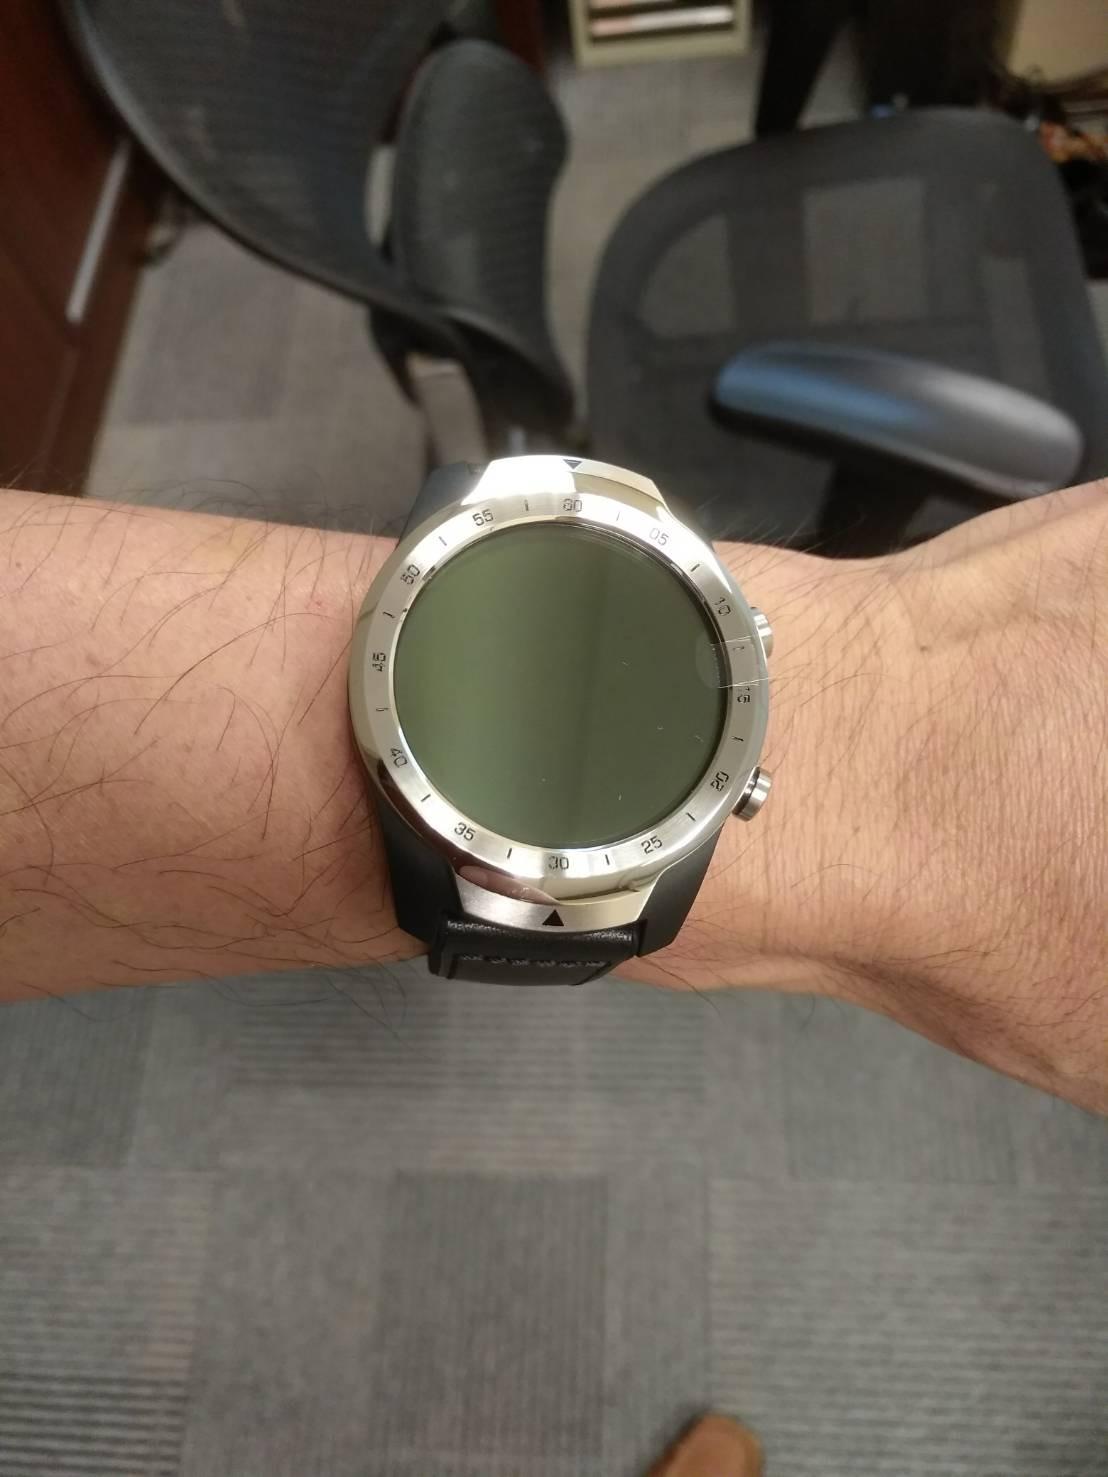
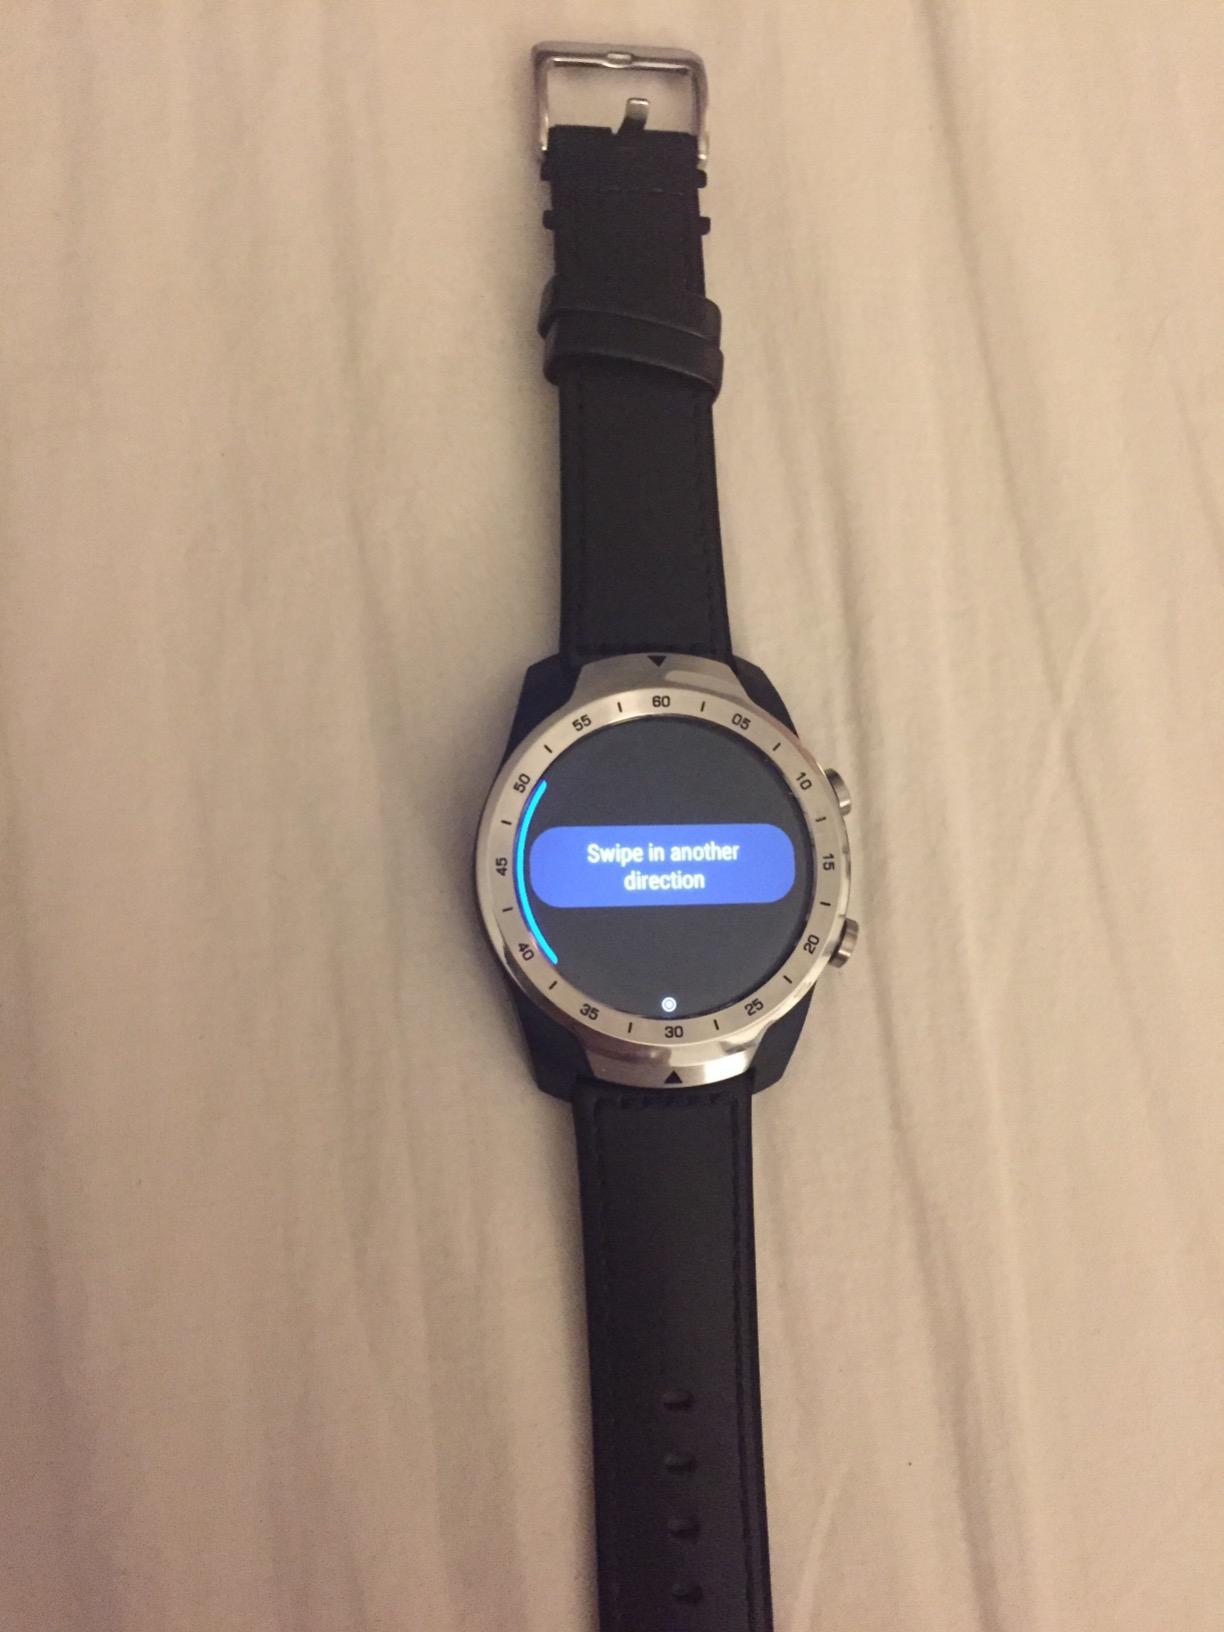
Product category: smartwatch
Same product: yes